The Time of Our Lives (TV series)

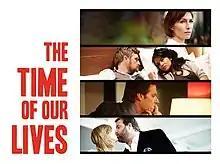
Promotional artwork

The Time of Our Lives is an Australian television drama series which premiered on ABC TV on 10 June 2013, at 8.30pm. It is a JAHM Pictures production in association with ABC TV and Film Victoria. The producer Amanda Higgs (co-creator of "The Secret Life of Us") and principal writer Judi McCrossin ("The Secret Life of Us", "Tangle", "The Surgeon", "Beaconsfield") were also co-creators.